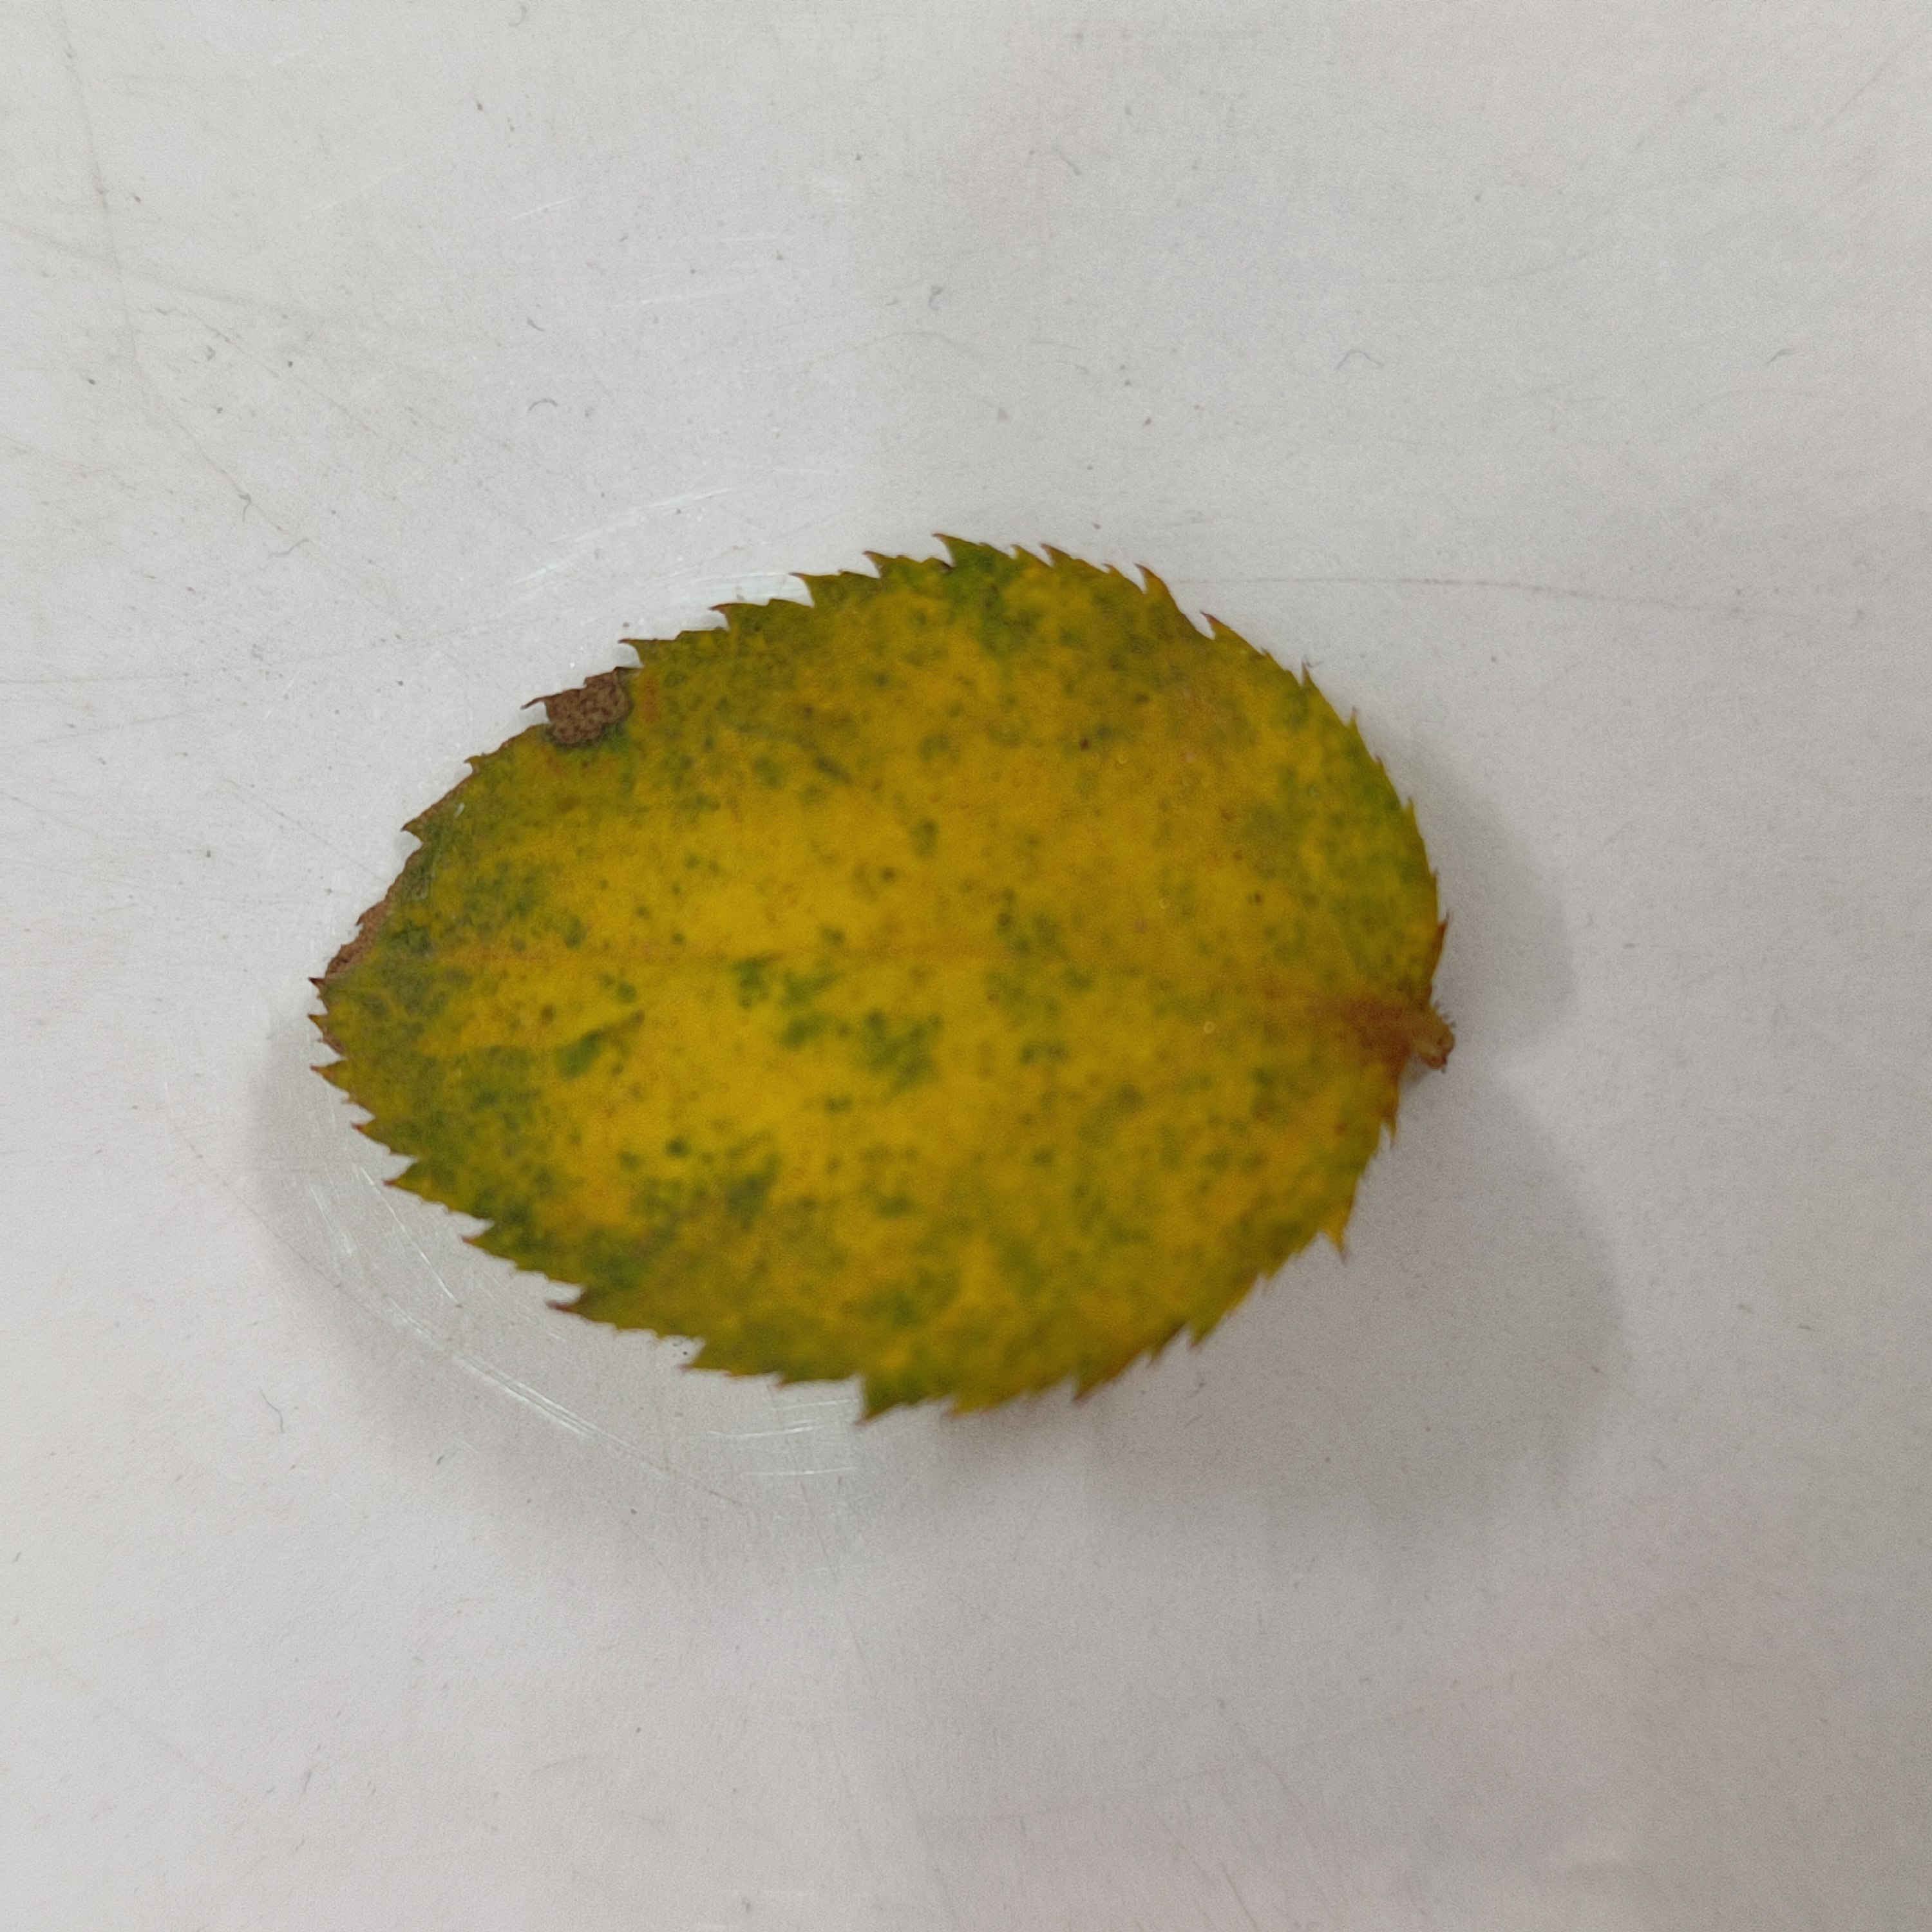
Label: Yellow Mosaic Virus